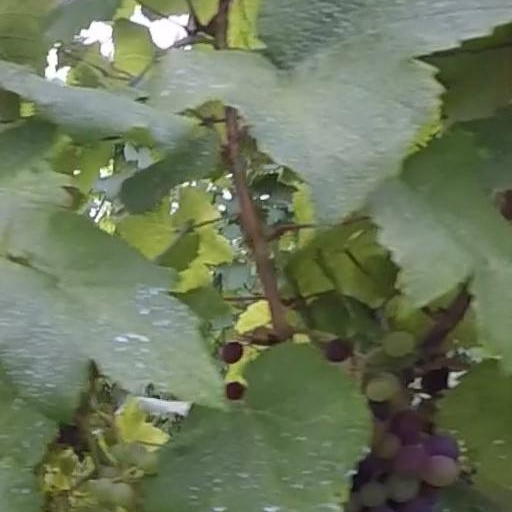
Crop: grape